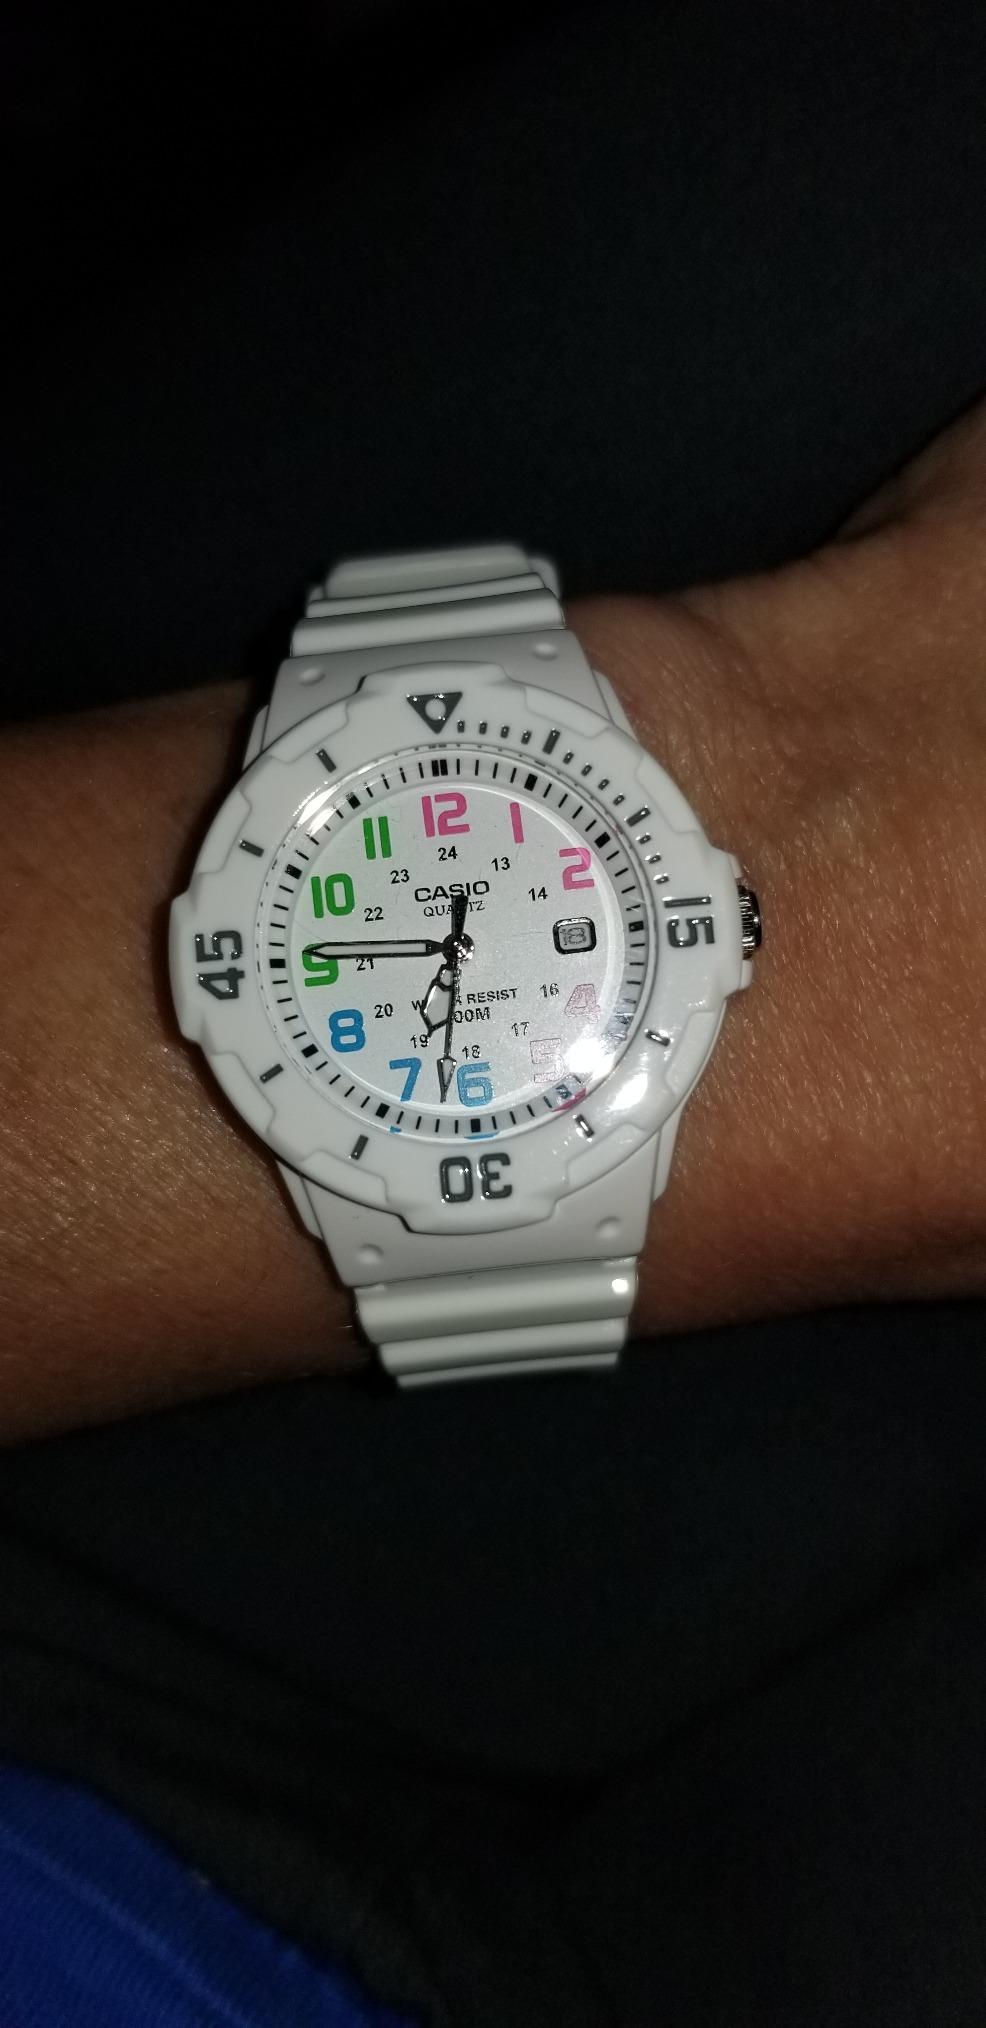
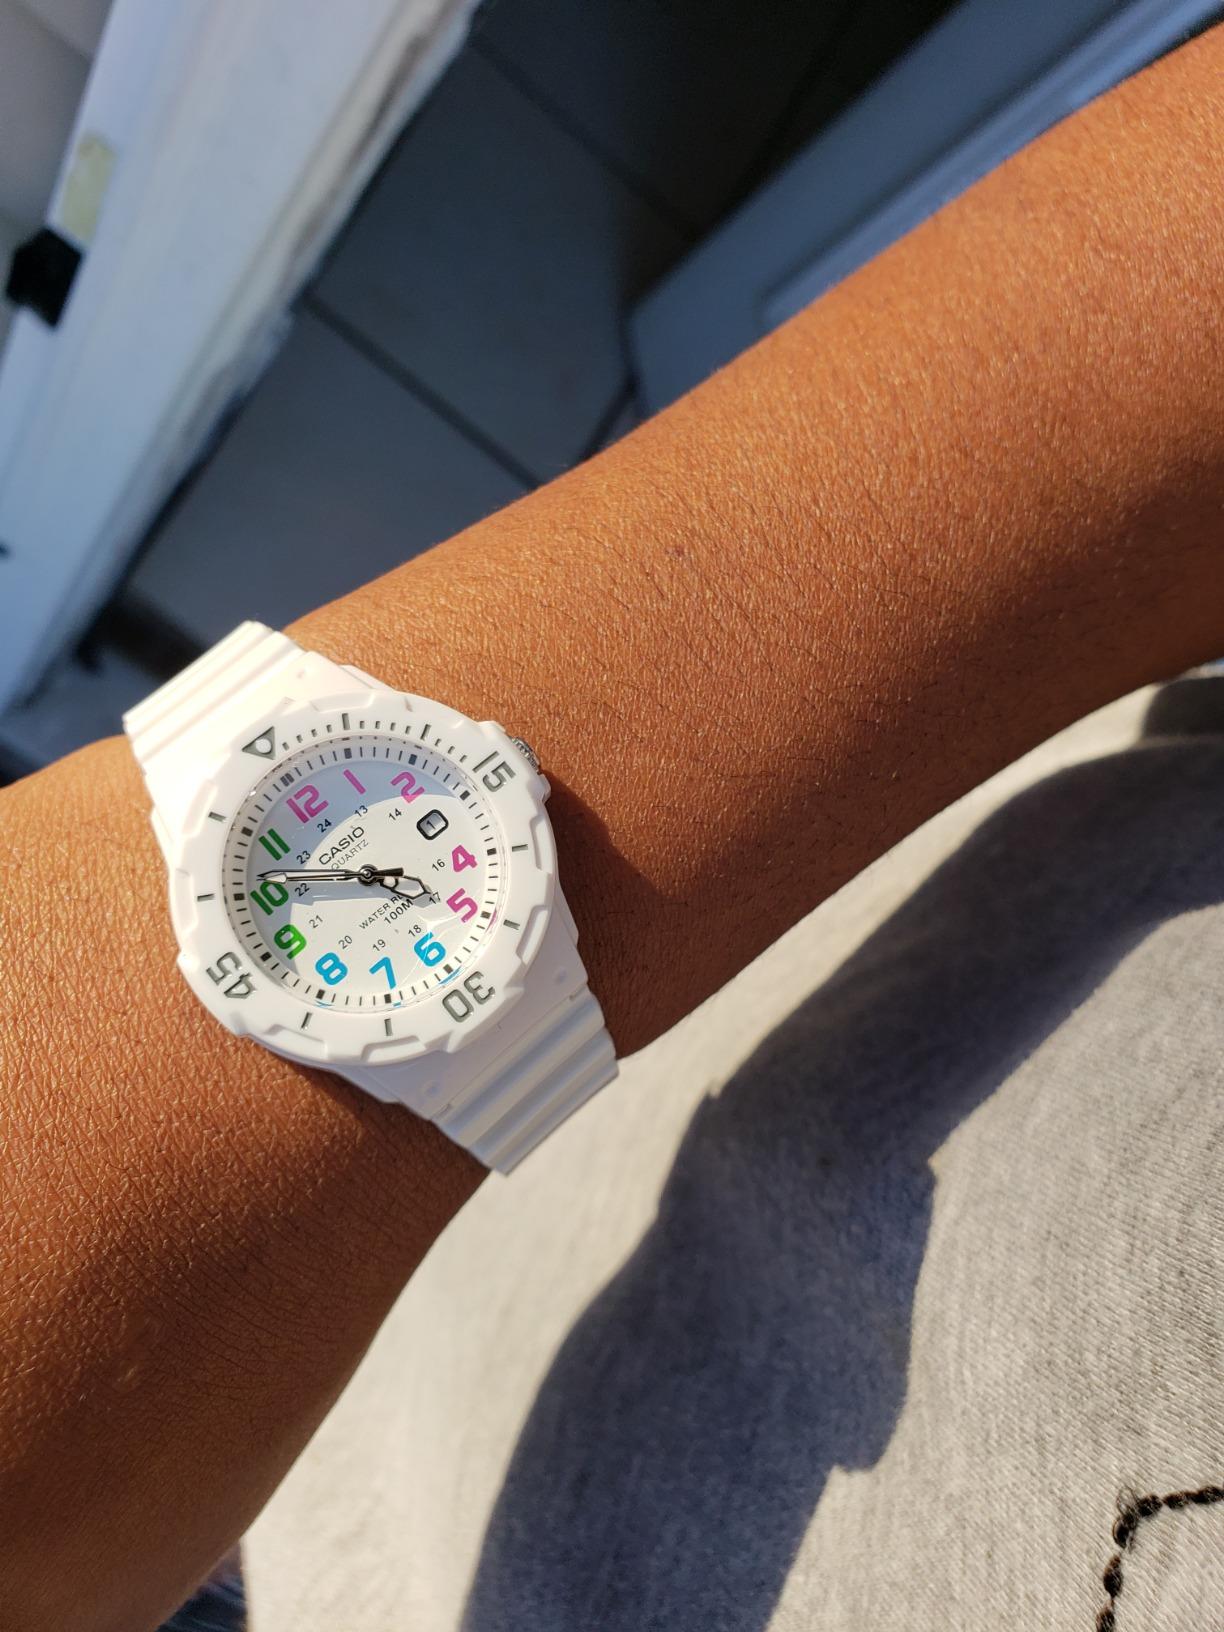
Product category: accessories_watch
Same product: yes